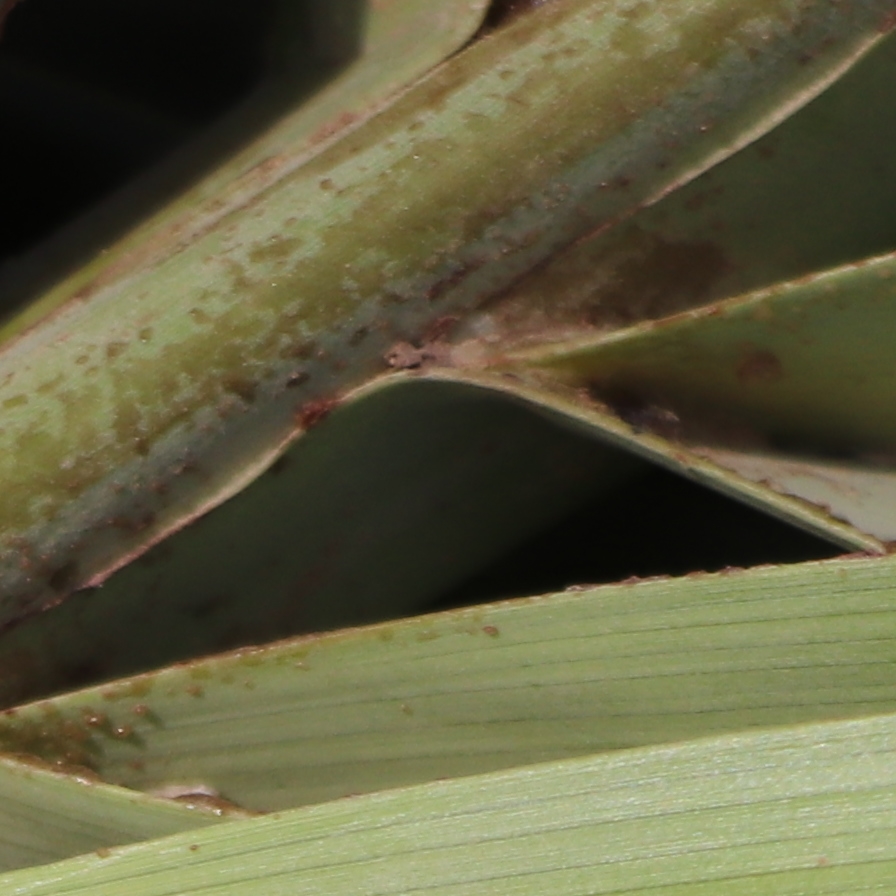
Label: Honey